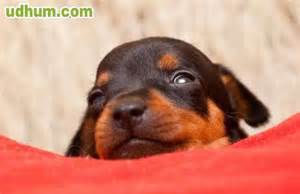
Label: cane